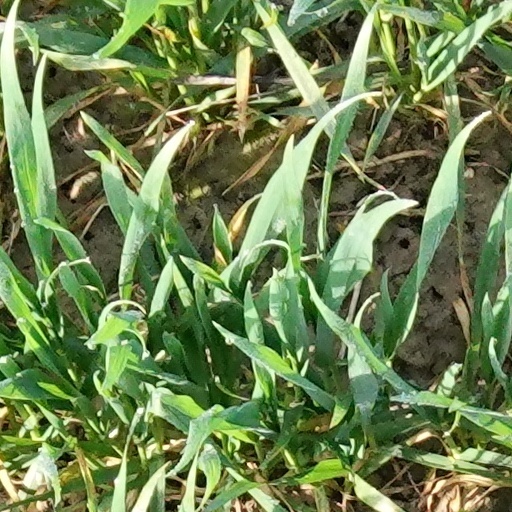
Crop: wheat